Six Flags Magic Mountain

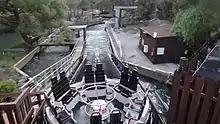
Roaring Rapids is a river rafting water ride at Six Flags Magic Mountain.

With the opening of Great American Revolution in 1976, Magic Mountain became the first park in the world to have a modern, 360-degree looping steel coaster (though previous roller coasters with loops had been built and dismantled elsewhere due to safety issues). When it was built, there was very little in the way of surrounding vegetation. In the time since, the tracks have been surrounded by trees and bushes, which prevents the riders from knowing the track layout beforehand. Universal filmed part of the suspense film "Rollercoaster" at Magic Mountain in late 1976, which featured the Revolution as its centerpiece during the film's climax.